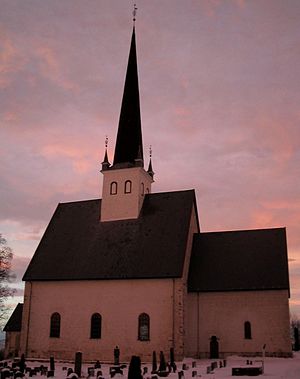
Stange
Stange Kirke
Stange er en kommune liggende på østsiden af søen Mjøsa i Innlandet fylke i Norge. I nord grænser den til Hamar og Løten, i øst til Våler og Åsnes, i syd til Nord-Odal og Eidsvoll, i vest til Østre Toten og Ringsaker. Højeste punkt er Søndre Fjellsjøhøgda der er 642 moh. Kommunen havde 21.0334 indbyggere i 2019.